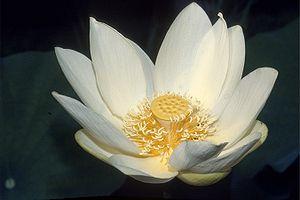
Le Lotus jaune d'Amérique ou lotus jaune est une espèce de plantes aquatiques de la famille des Nelumbonaceae. Son aire de répartition s'étend en Amérique du Nord, du Honduras au nord des États-Unis.